Rogue Galaxy

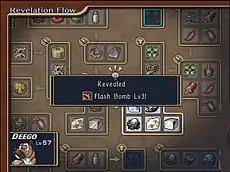
Deego's Revelation Flow chart. He has just gained the ability "Flash Bomb, Level 3" after filling in a group with the requisite items.

Character abilities and power-ups are handled via a feature called the "Revelation Flow". Similar to the "Sphere Grid" in "Final Fantasy X" and the "License Board" in "Final Fantasy XII", the Revelation Flow is not based on a traditional experience point/leveling up system. Instead of characters gaining pre-determined statistical bonuses as they increase in level, they gain abilities and stat increases by placing items in the Revelation Flow. Once all of the prerequisite items have been placed, the particular ability/stat increase becomes available. Each character has their own unique Revelation Flow, with a different layout, different abilities and different item requirements.